Gianni Ambrosio

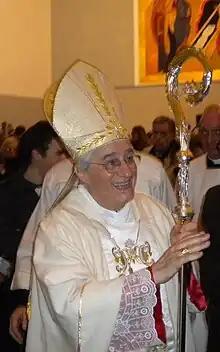

Gianni Ambrosio (born 23 December 1943 in Santhià) is the emeritus bishop of the Roman Catholic Diocese of Piacenza-Bobbio.